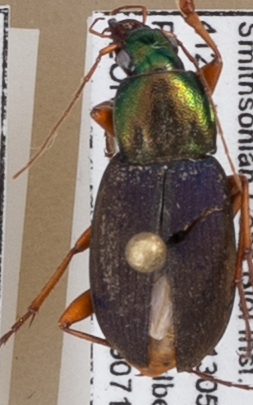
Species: Chlaenius emarginatus
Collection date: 2019-07-18
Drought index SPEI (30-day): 0.376
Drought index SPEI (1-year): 2.09
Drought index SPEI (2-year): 2.09